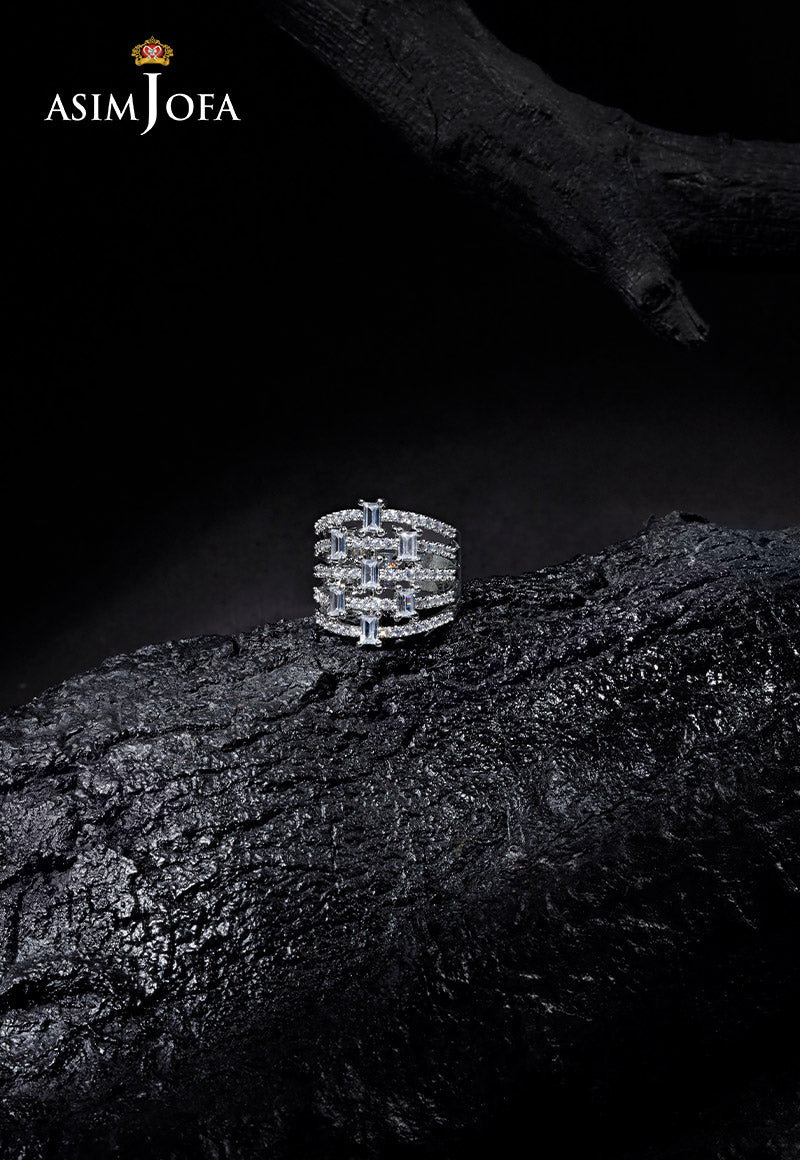
silver amjim jofa diamond ring